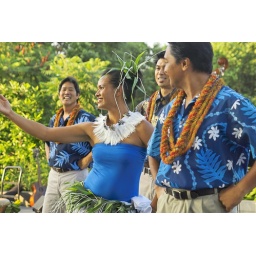
auto white balance, processed in Sigma Photo Pro 3.5.1, adjusting colorwheel and sliders